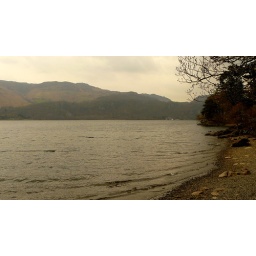
Looking to home over a grey lake